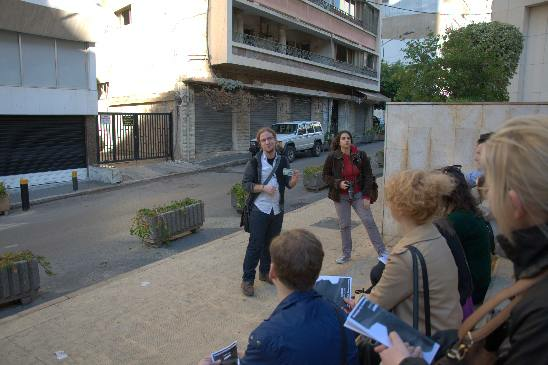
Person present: Yes